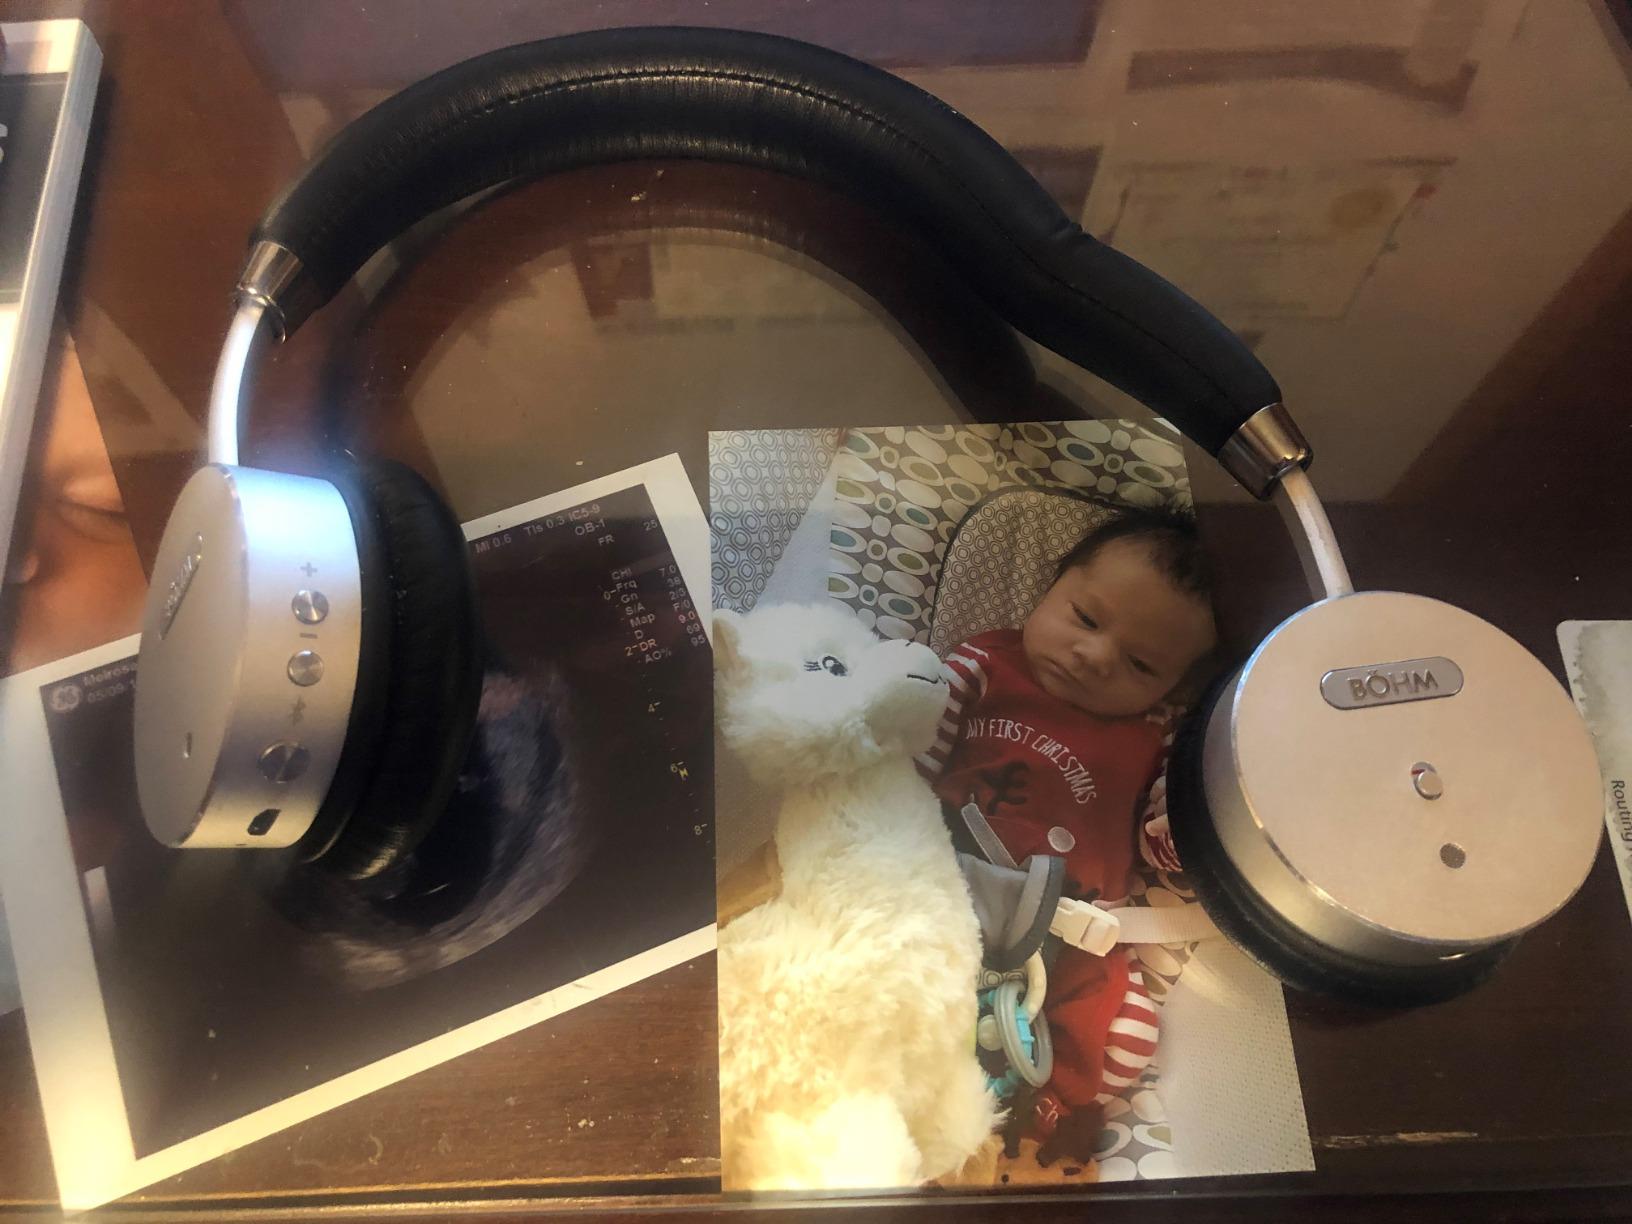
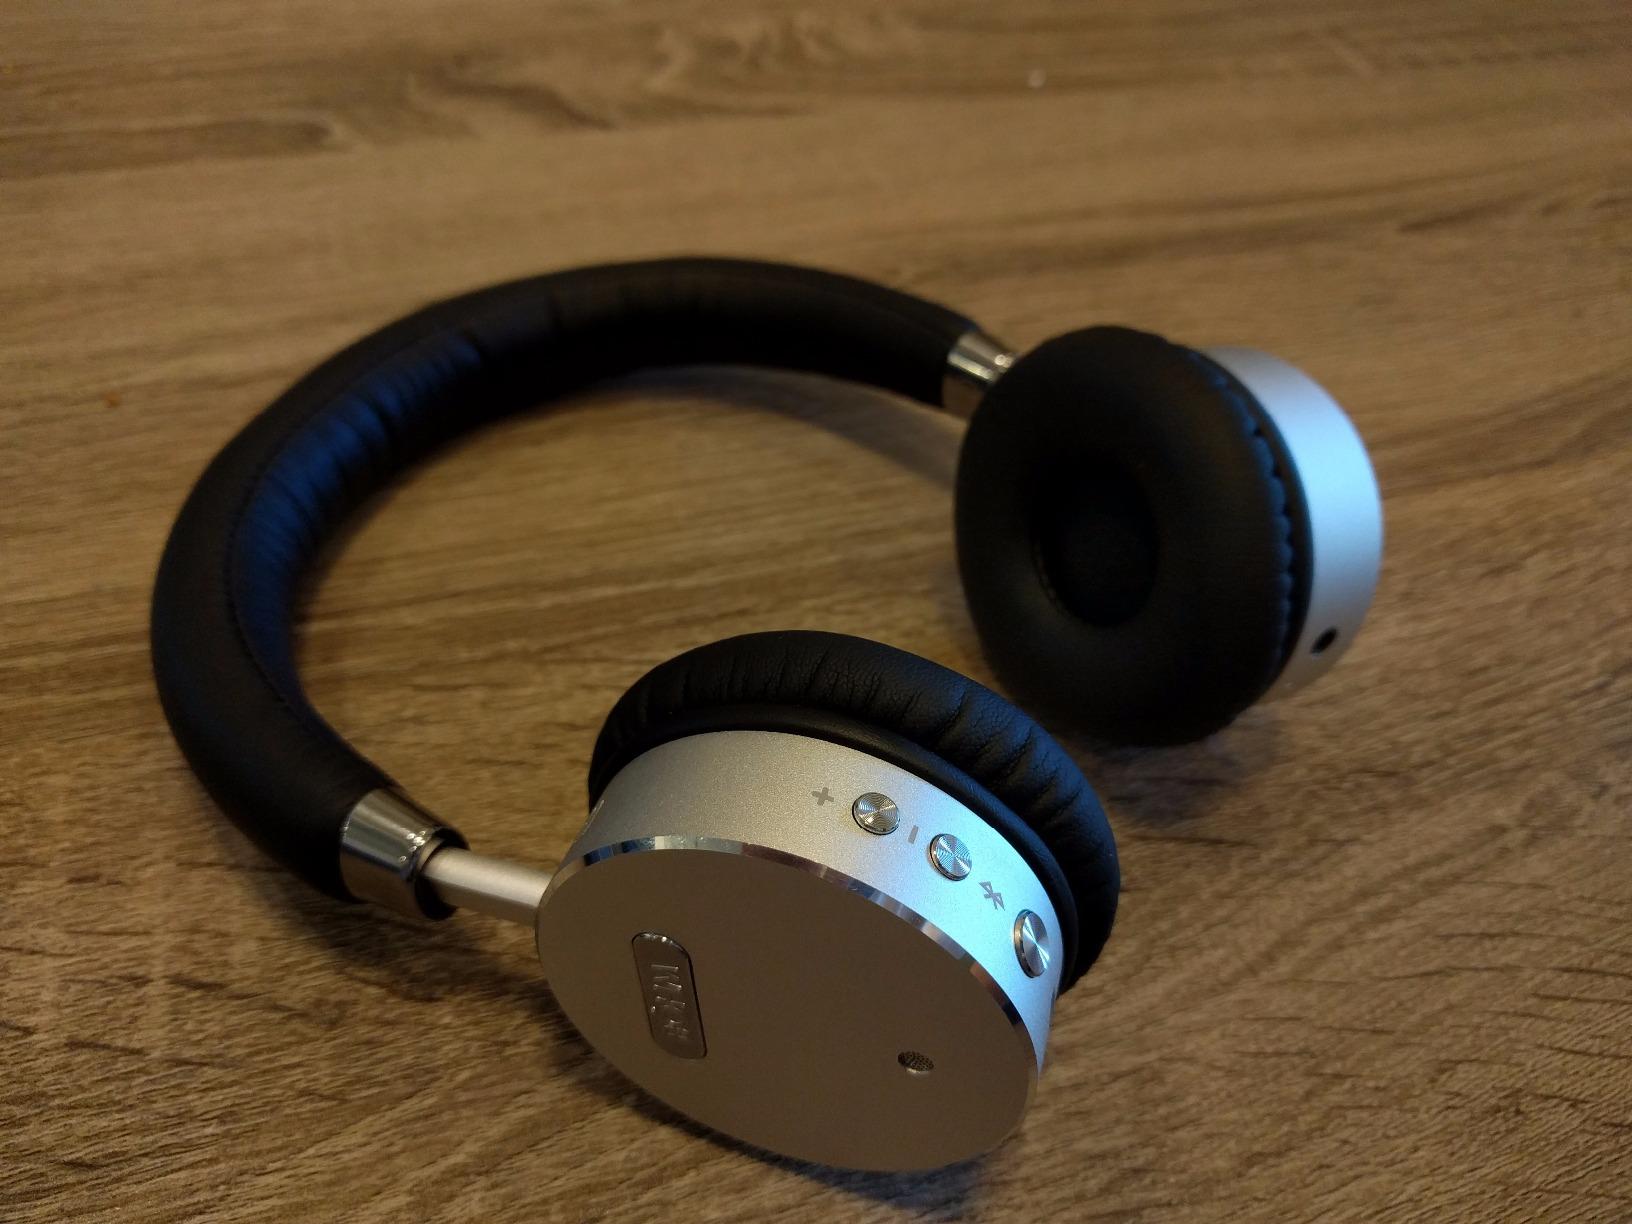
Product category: headphones
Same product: yes